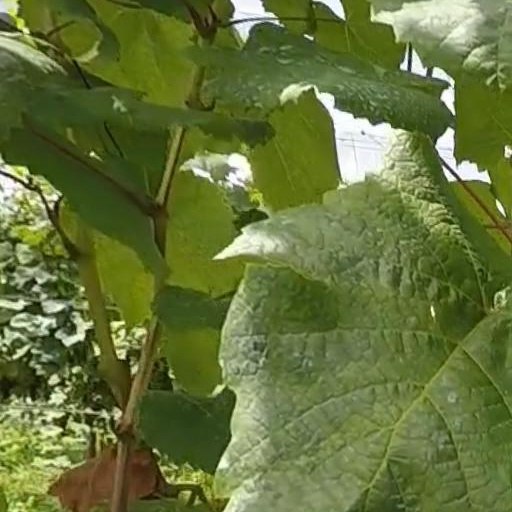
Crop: grape